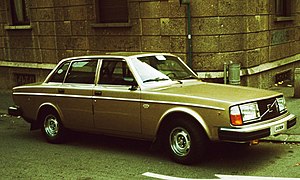
Volvo 240 / Modelnumre og karrosserivarianter
Volvo 240 var en serie af personbiler bygget af Volvo Cars mellem august 1974 og maj 1993.